Tulu Gowda

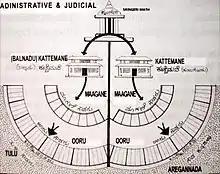

The caste is divided into eighteen baris or balis, which are of the usual exogamous character, same bari men, women not to marry, they belong to close cousins.